Conservation in Scotland

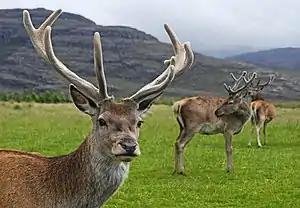
Scottish red deer stag ("Cervus elaphus scoticus")

This article gives an overview of the structure of environmental and cultural conservation in Scotland, a constituent country of the United Kingdom.